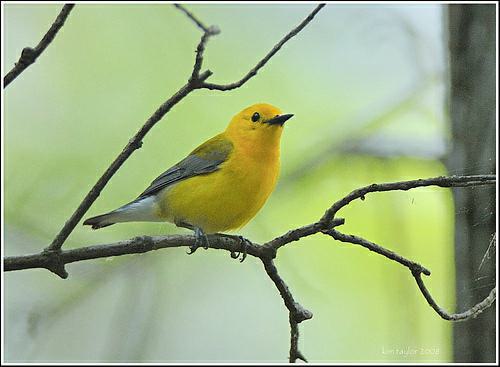
A photo of a prothonotary warbler